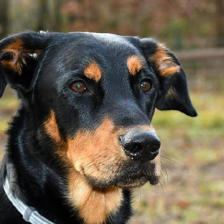
Label: animals